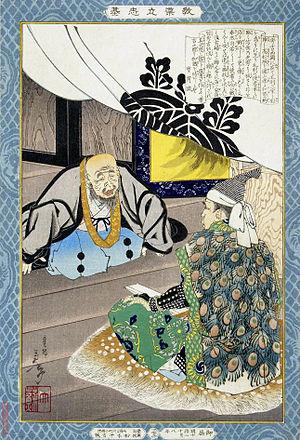
Ankokuji Ekei est un diplomate du clan Mōri, puissant clan féodal de la région de Chūgoku au Japon, ainsi qu'un moine bouddhiste de l'école Rinzai durant la période Azuchi Momoyama du XVIᵉ siècle. Il accompagne Toyotomi Hideyoshi dans son invasion de la Corée, est nommé abbé du Tōfuku-ji au sud-est de Kyoto et reçoit un fief de 60 000 koku dans la province d'Iyo. Alors qu'il combat Tokugawa Ieyasu à la bataille de Sekigahara en 1600, il est fait prisonnier et plus tard décapité à Kyoto en compagnie de Ishida Mitsunari et Konishi Yukinaga.